Džidžikovac

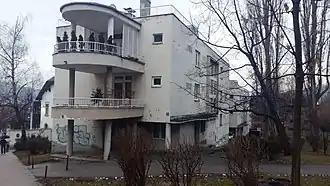
The "Residential complex on Džidžikovac, the architectural ensemble" is a National Monument of Bosnia and Herzegovina.

As in many other areas in central Sarajevo, the neighborhood's designers took advantage of the abundant natural greenery, integrating it into the development while preserving as much of it as possible. This approach became a defining characteristic of Džidžikovac, contributing to its unique charm and appeal.